Speakers' Corner, Singapore

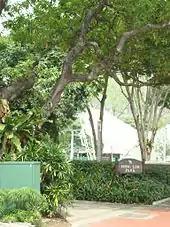
Hong Lim Park was chosen as the location for Speakers' Corner as, among other reasons, it was a historical venue for political speeches and rallies

Singapore's political model has been described as a representative democracy, and Singaporeans have constitutional rights to freedom of speech and assembly under Articles 14(1)(a) and (b) of the Constitution of the Republic of Singapore. The constitutional rights to free speech and assembly extend only to Singapore citizens. Hence, the Singapore Court of Appeal has held that non-citizens enjoy only common law free speech. Articles 14(1)(a) and (b) are then subject to Articles 14(2)(a) and (b) which allow Parliament to impose, by law, restrictions on the rights to freedom of speech and assembly. The grounds for restrictions are, for freedom of speech, Singapore's security, friendly relations with other states, public order, public morality, protecting parliamentary privilege, defamation, contempt of court and incitement to any criminal offence; and for freedom of assembly, public order only. These restrictions made it a lengthy and difficult process to obtain the licence required to address a public gathering.